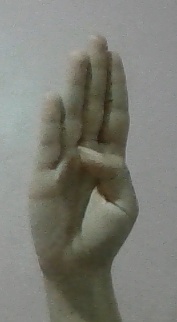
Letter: kaaf